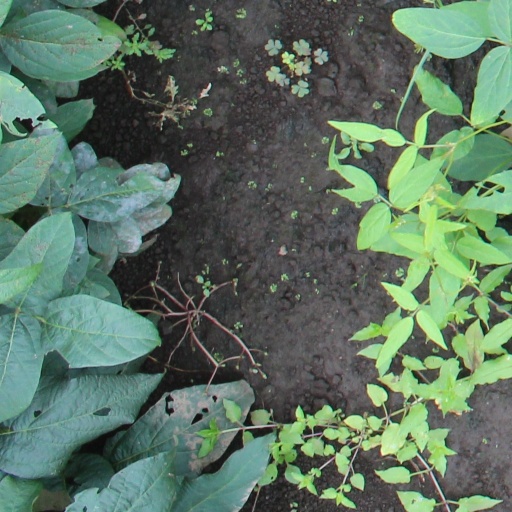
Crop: soybean